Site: brandenburg
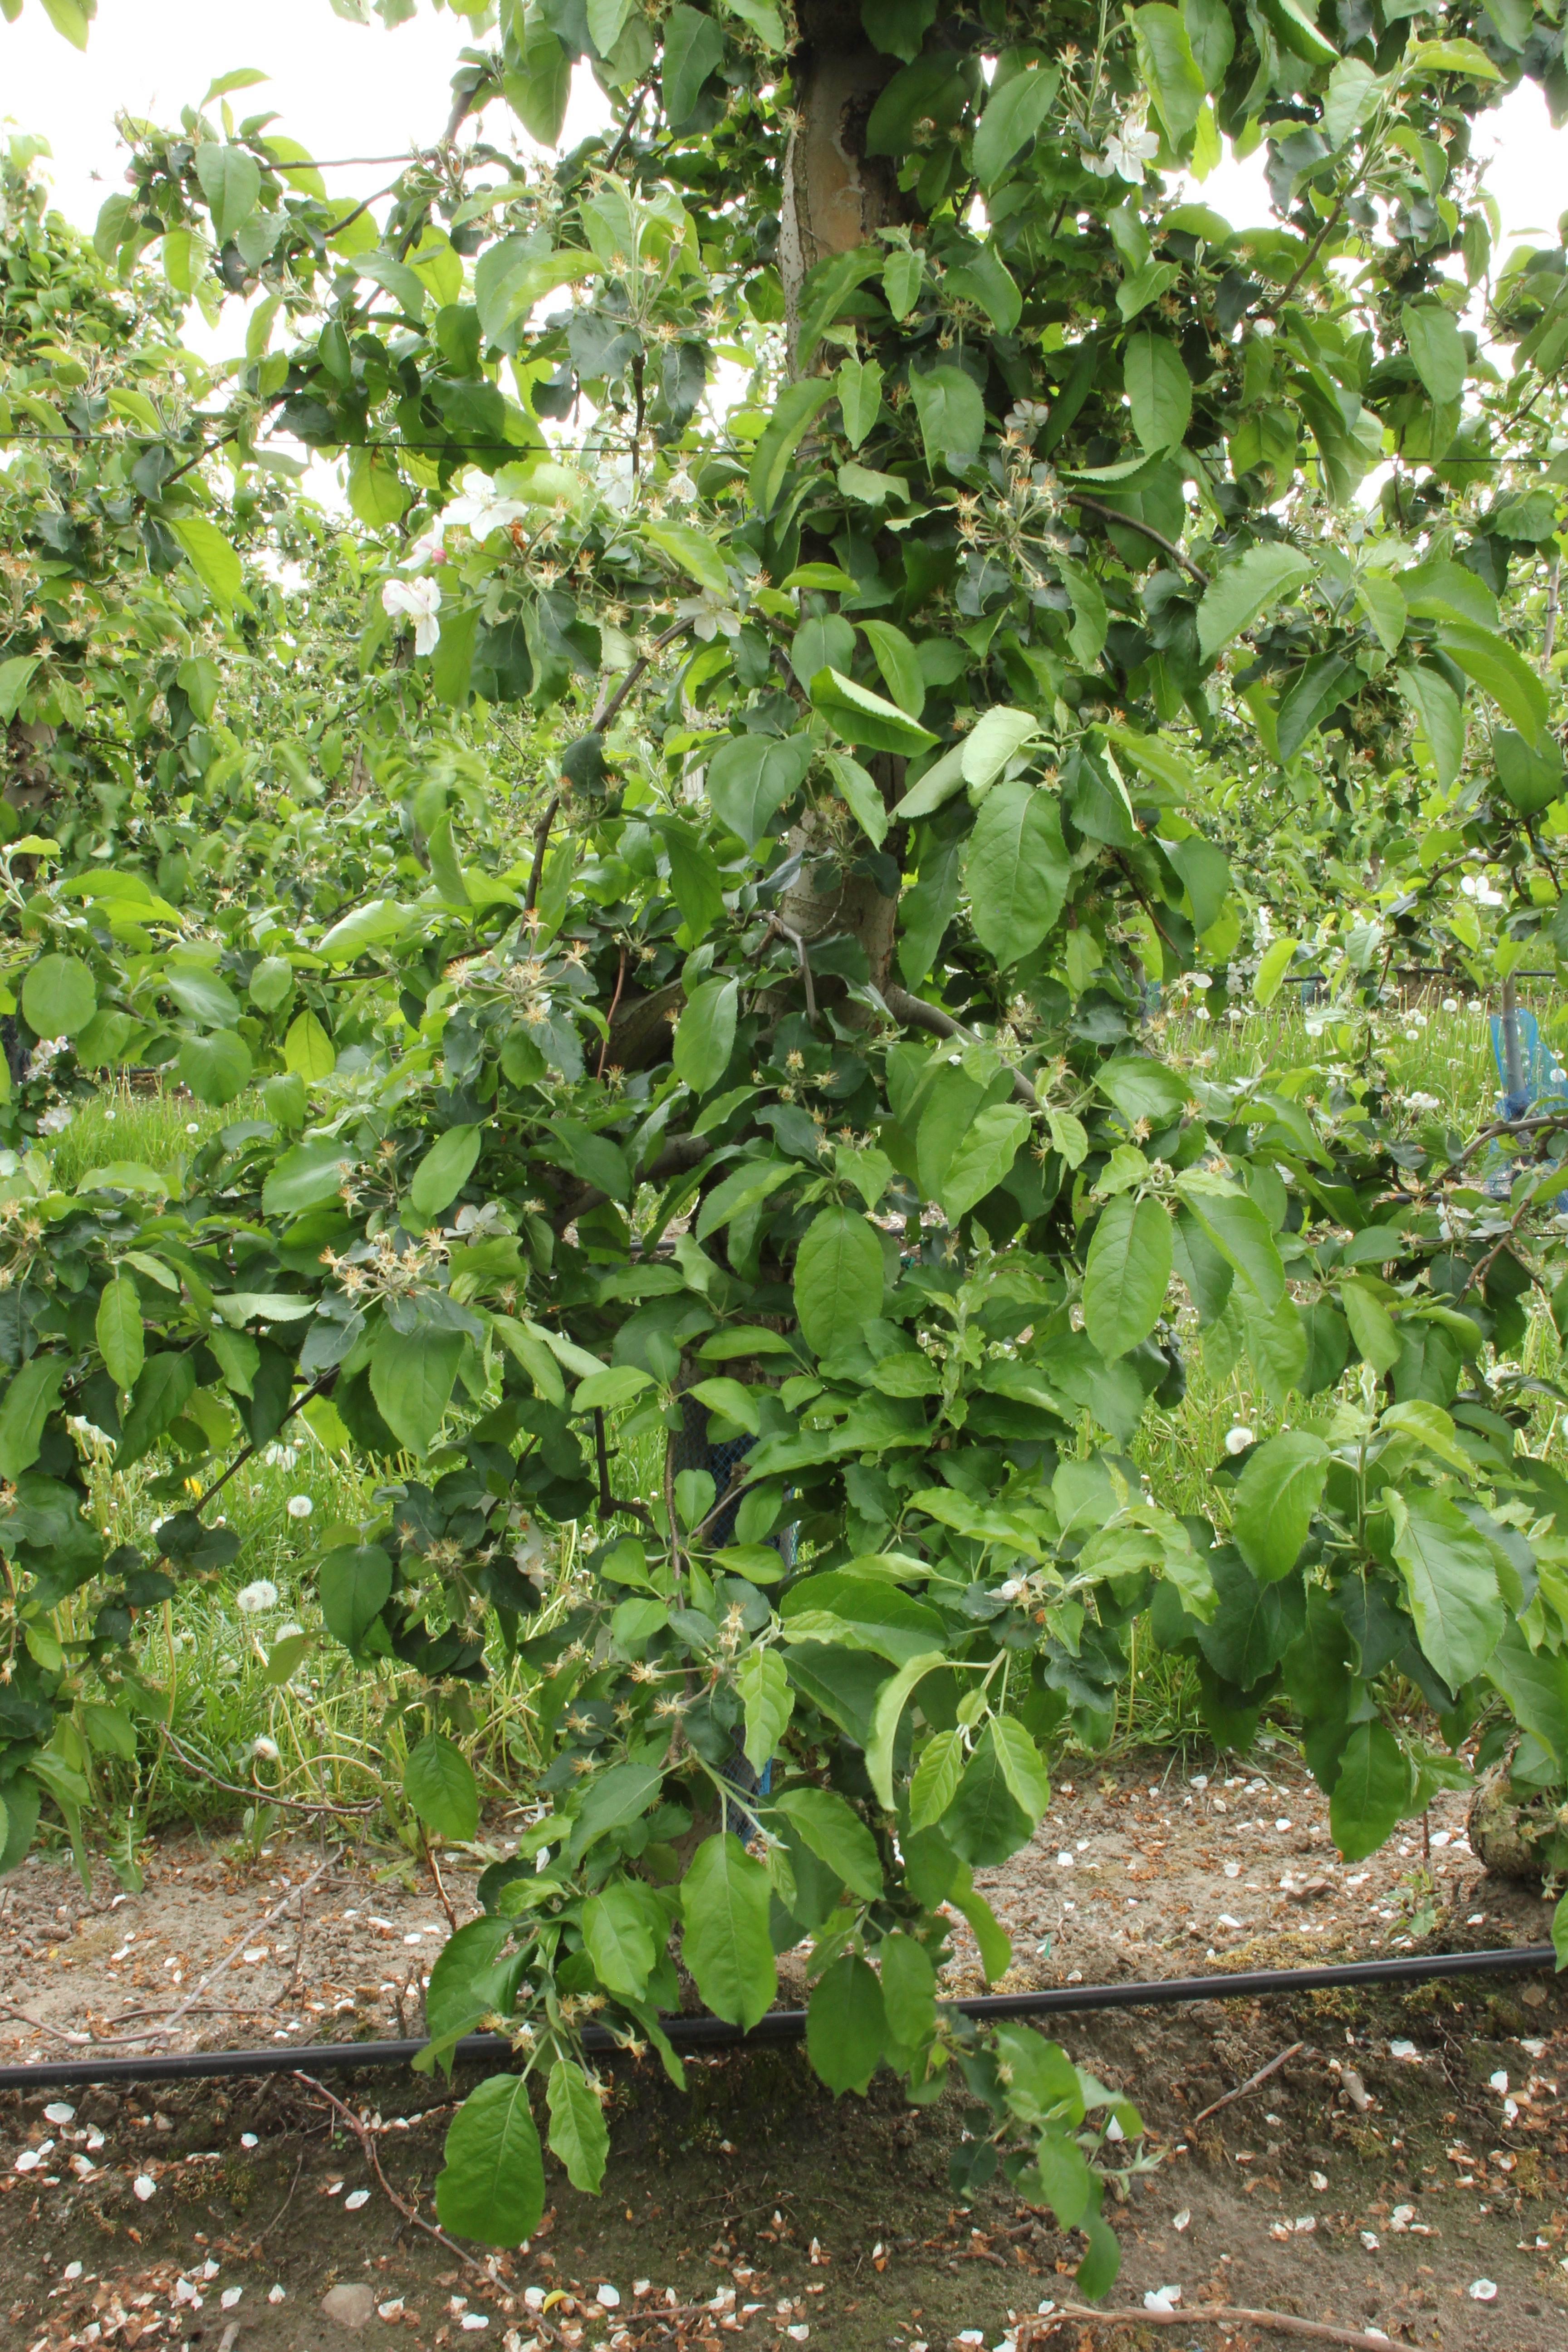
Growth stage (BBCH 67): Flowering